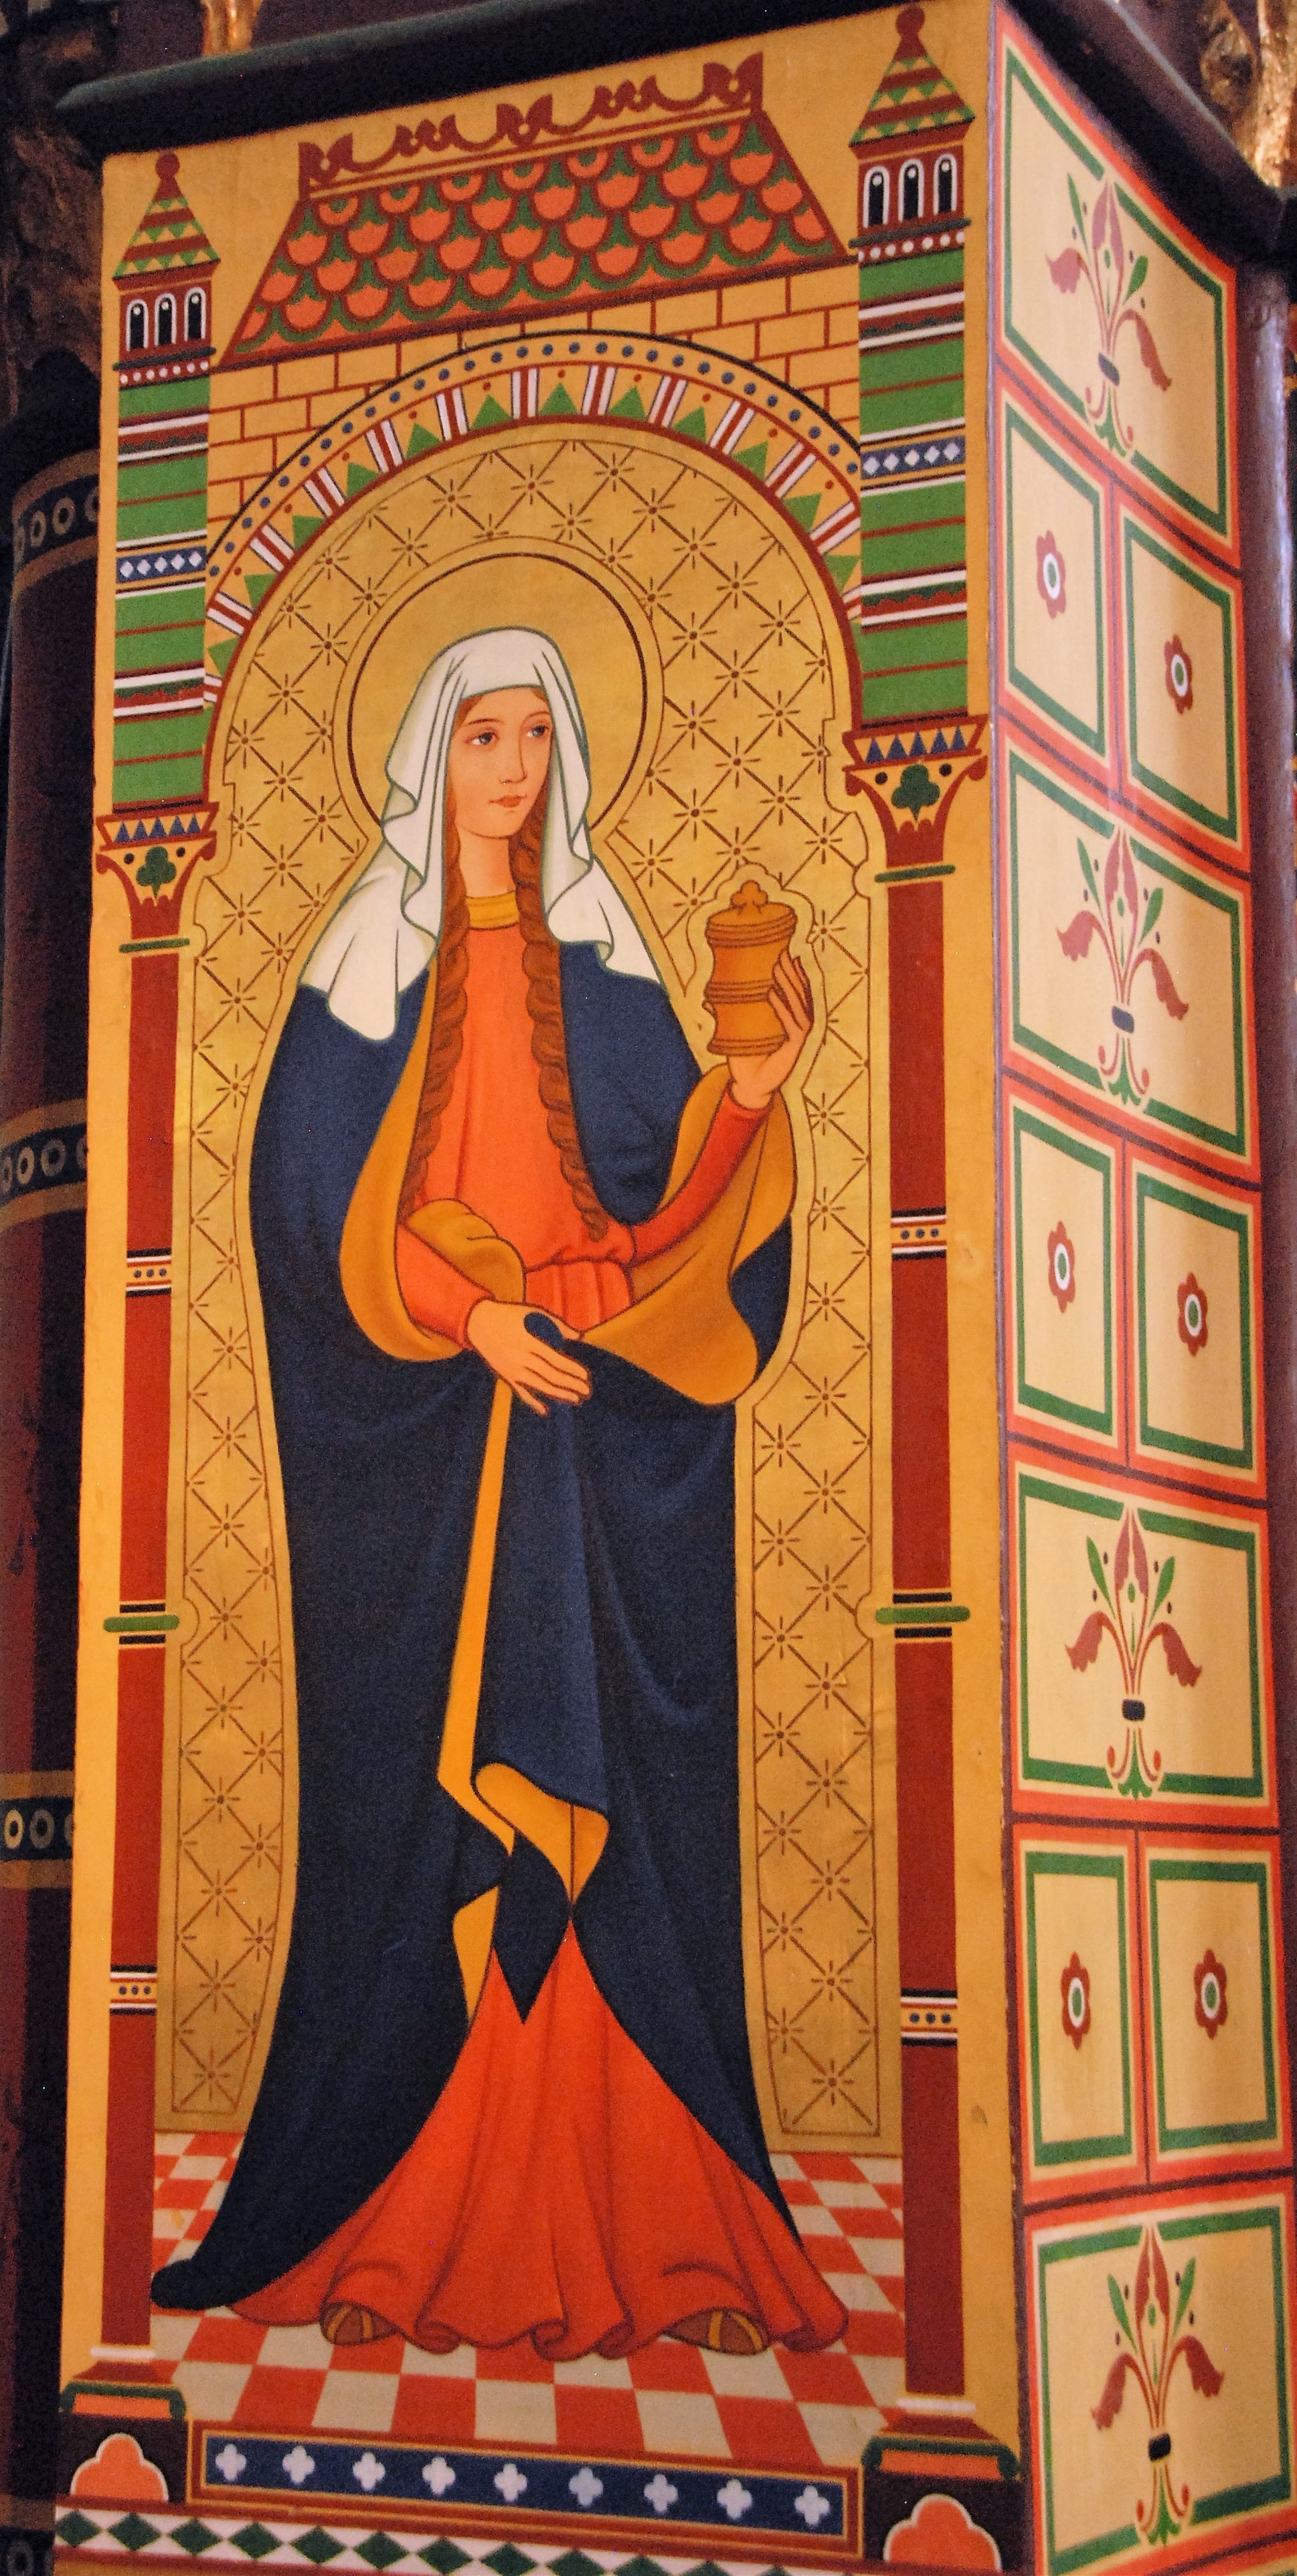
decoration, religion, church, painting, belgium, art, comics, bruges, basilica of the holy blood